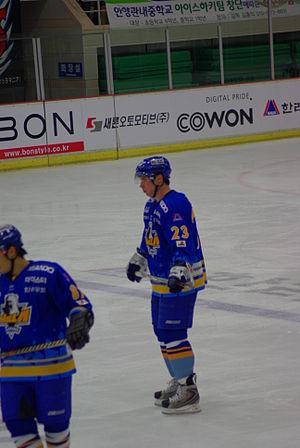
Dustin Wood est un joueur professionnel canadien de hockey sur glace.